Carl F. Bucherer

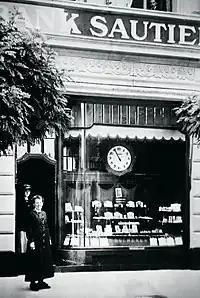

By 1968, Carl F. Bucherer had manufactured around 15,000 high-precision, certified chronometers, making the company one of the top three Swiss producers of these specialized timepieces. In 1969, the company became part of a Swiss consortium for the development and production of the first quartz movement for wristwatches, the Beta 21.